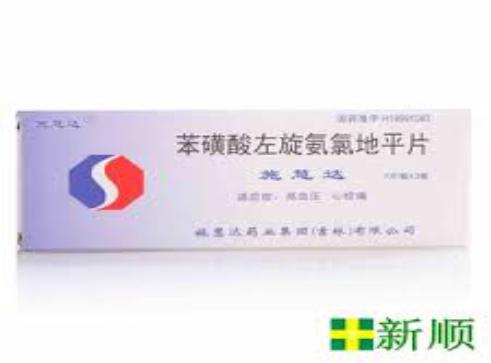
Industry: Medical